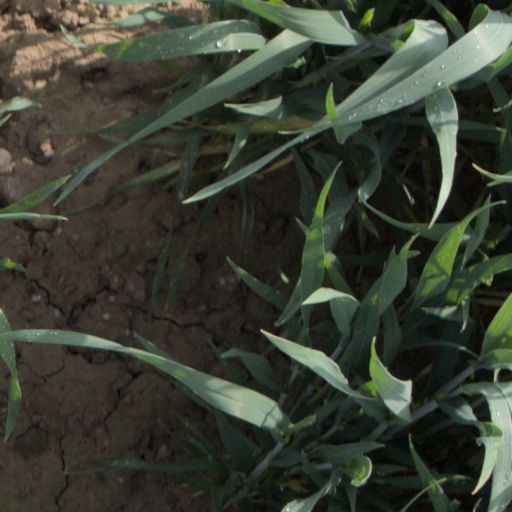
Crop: wheat